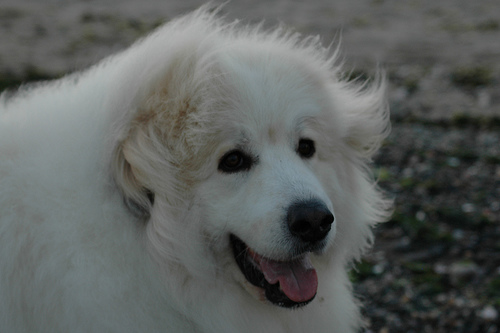
Breed: great pyrenees